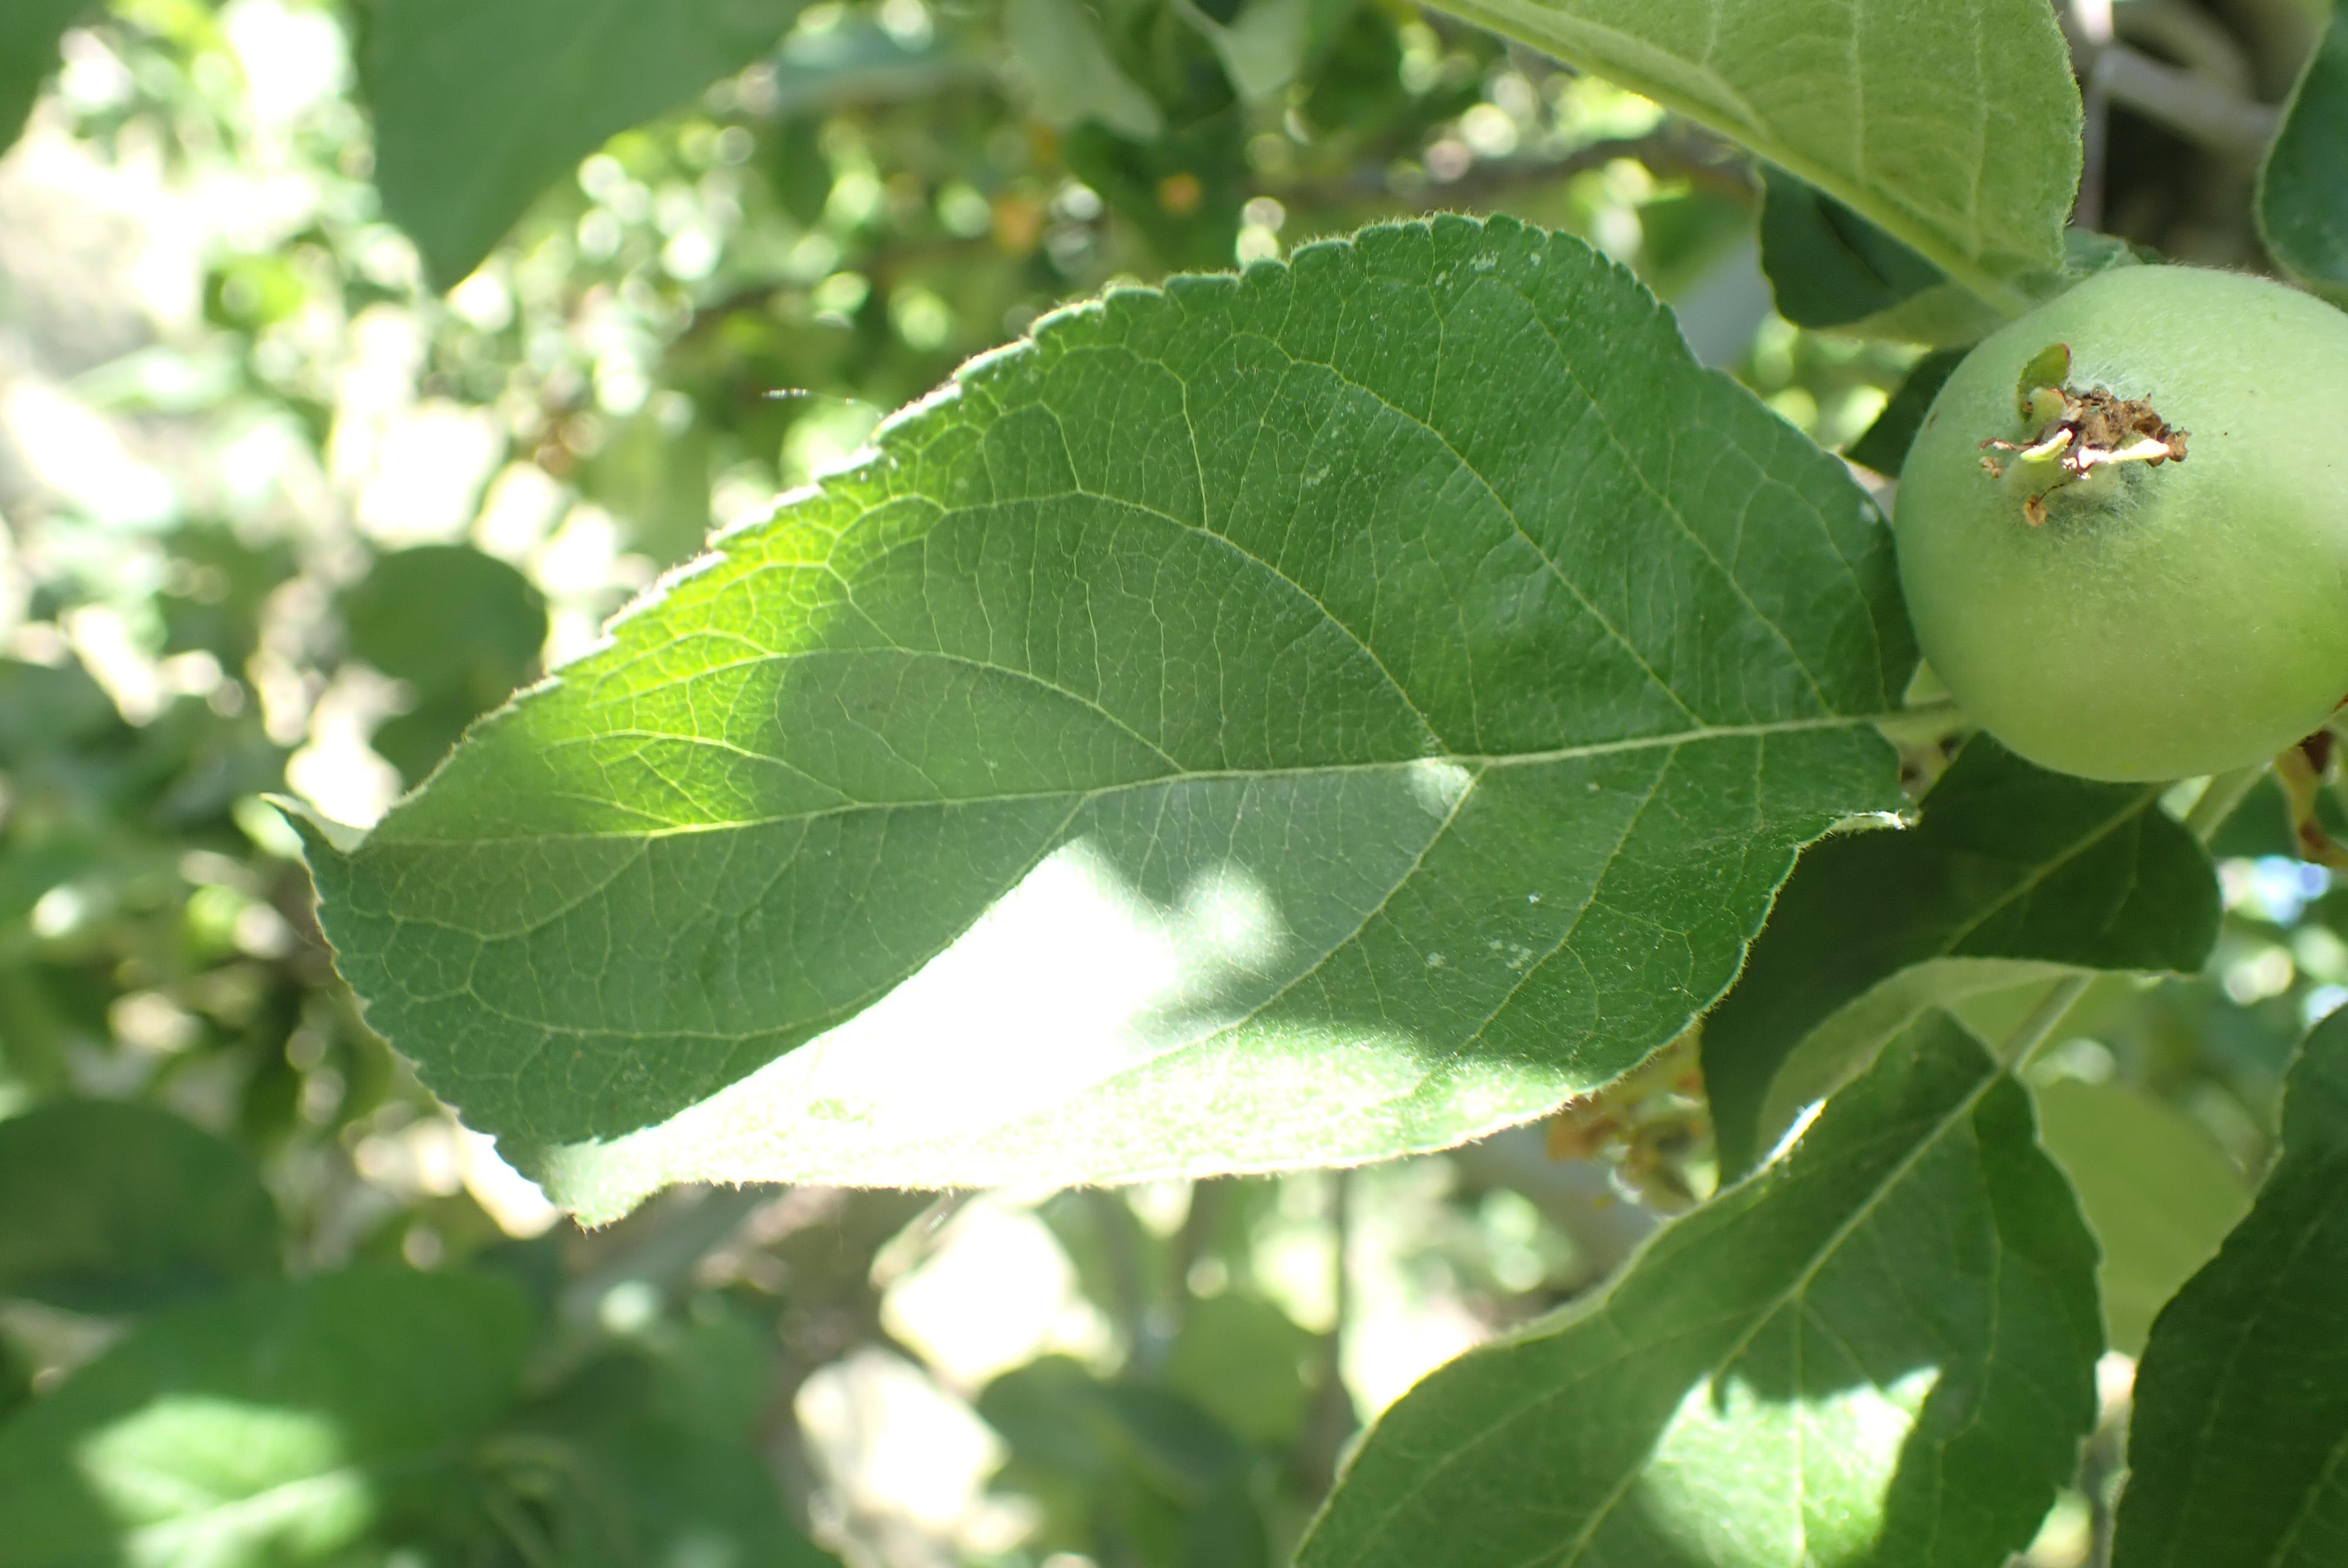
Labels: healthy